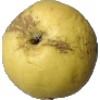
Label: Apple Golden 1